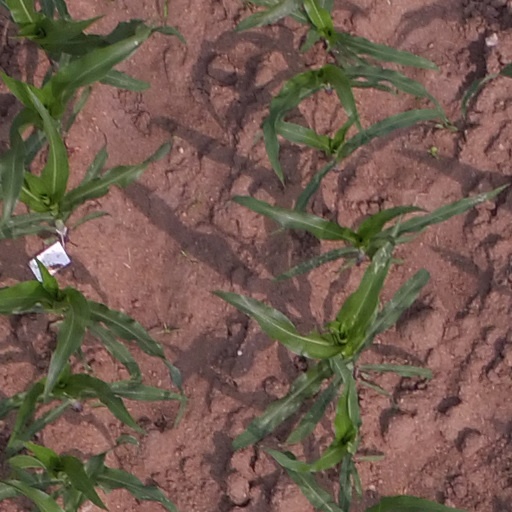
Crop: maize; corn